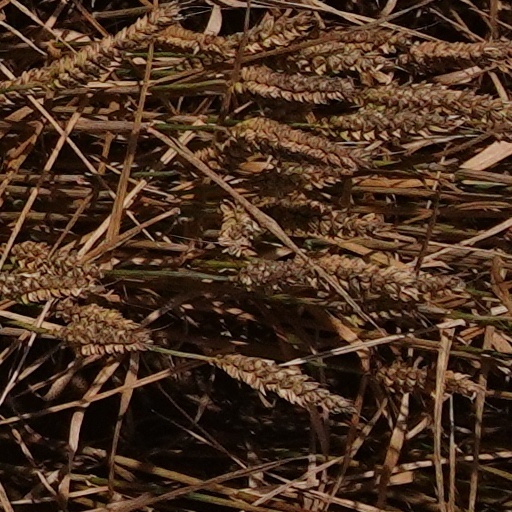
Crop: wheat